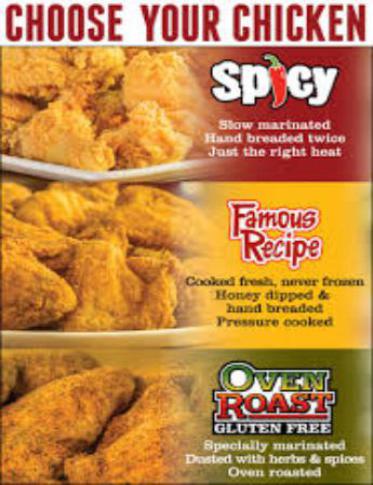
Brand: lee's famous recipe chicken
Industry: Food